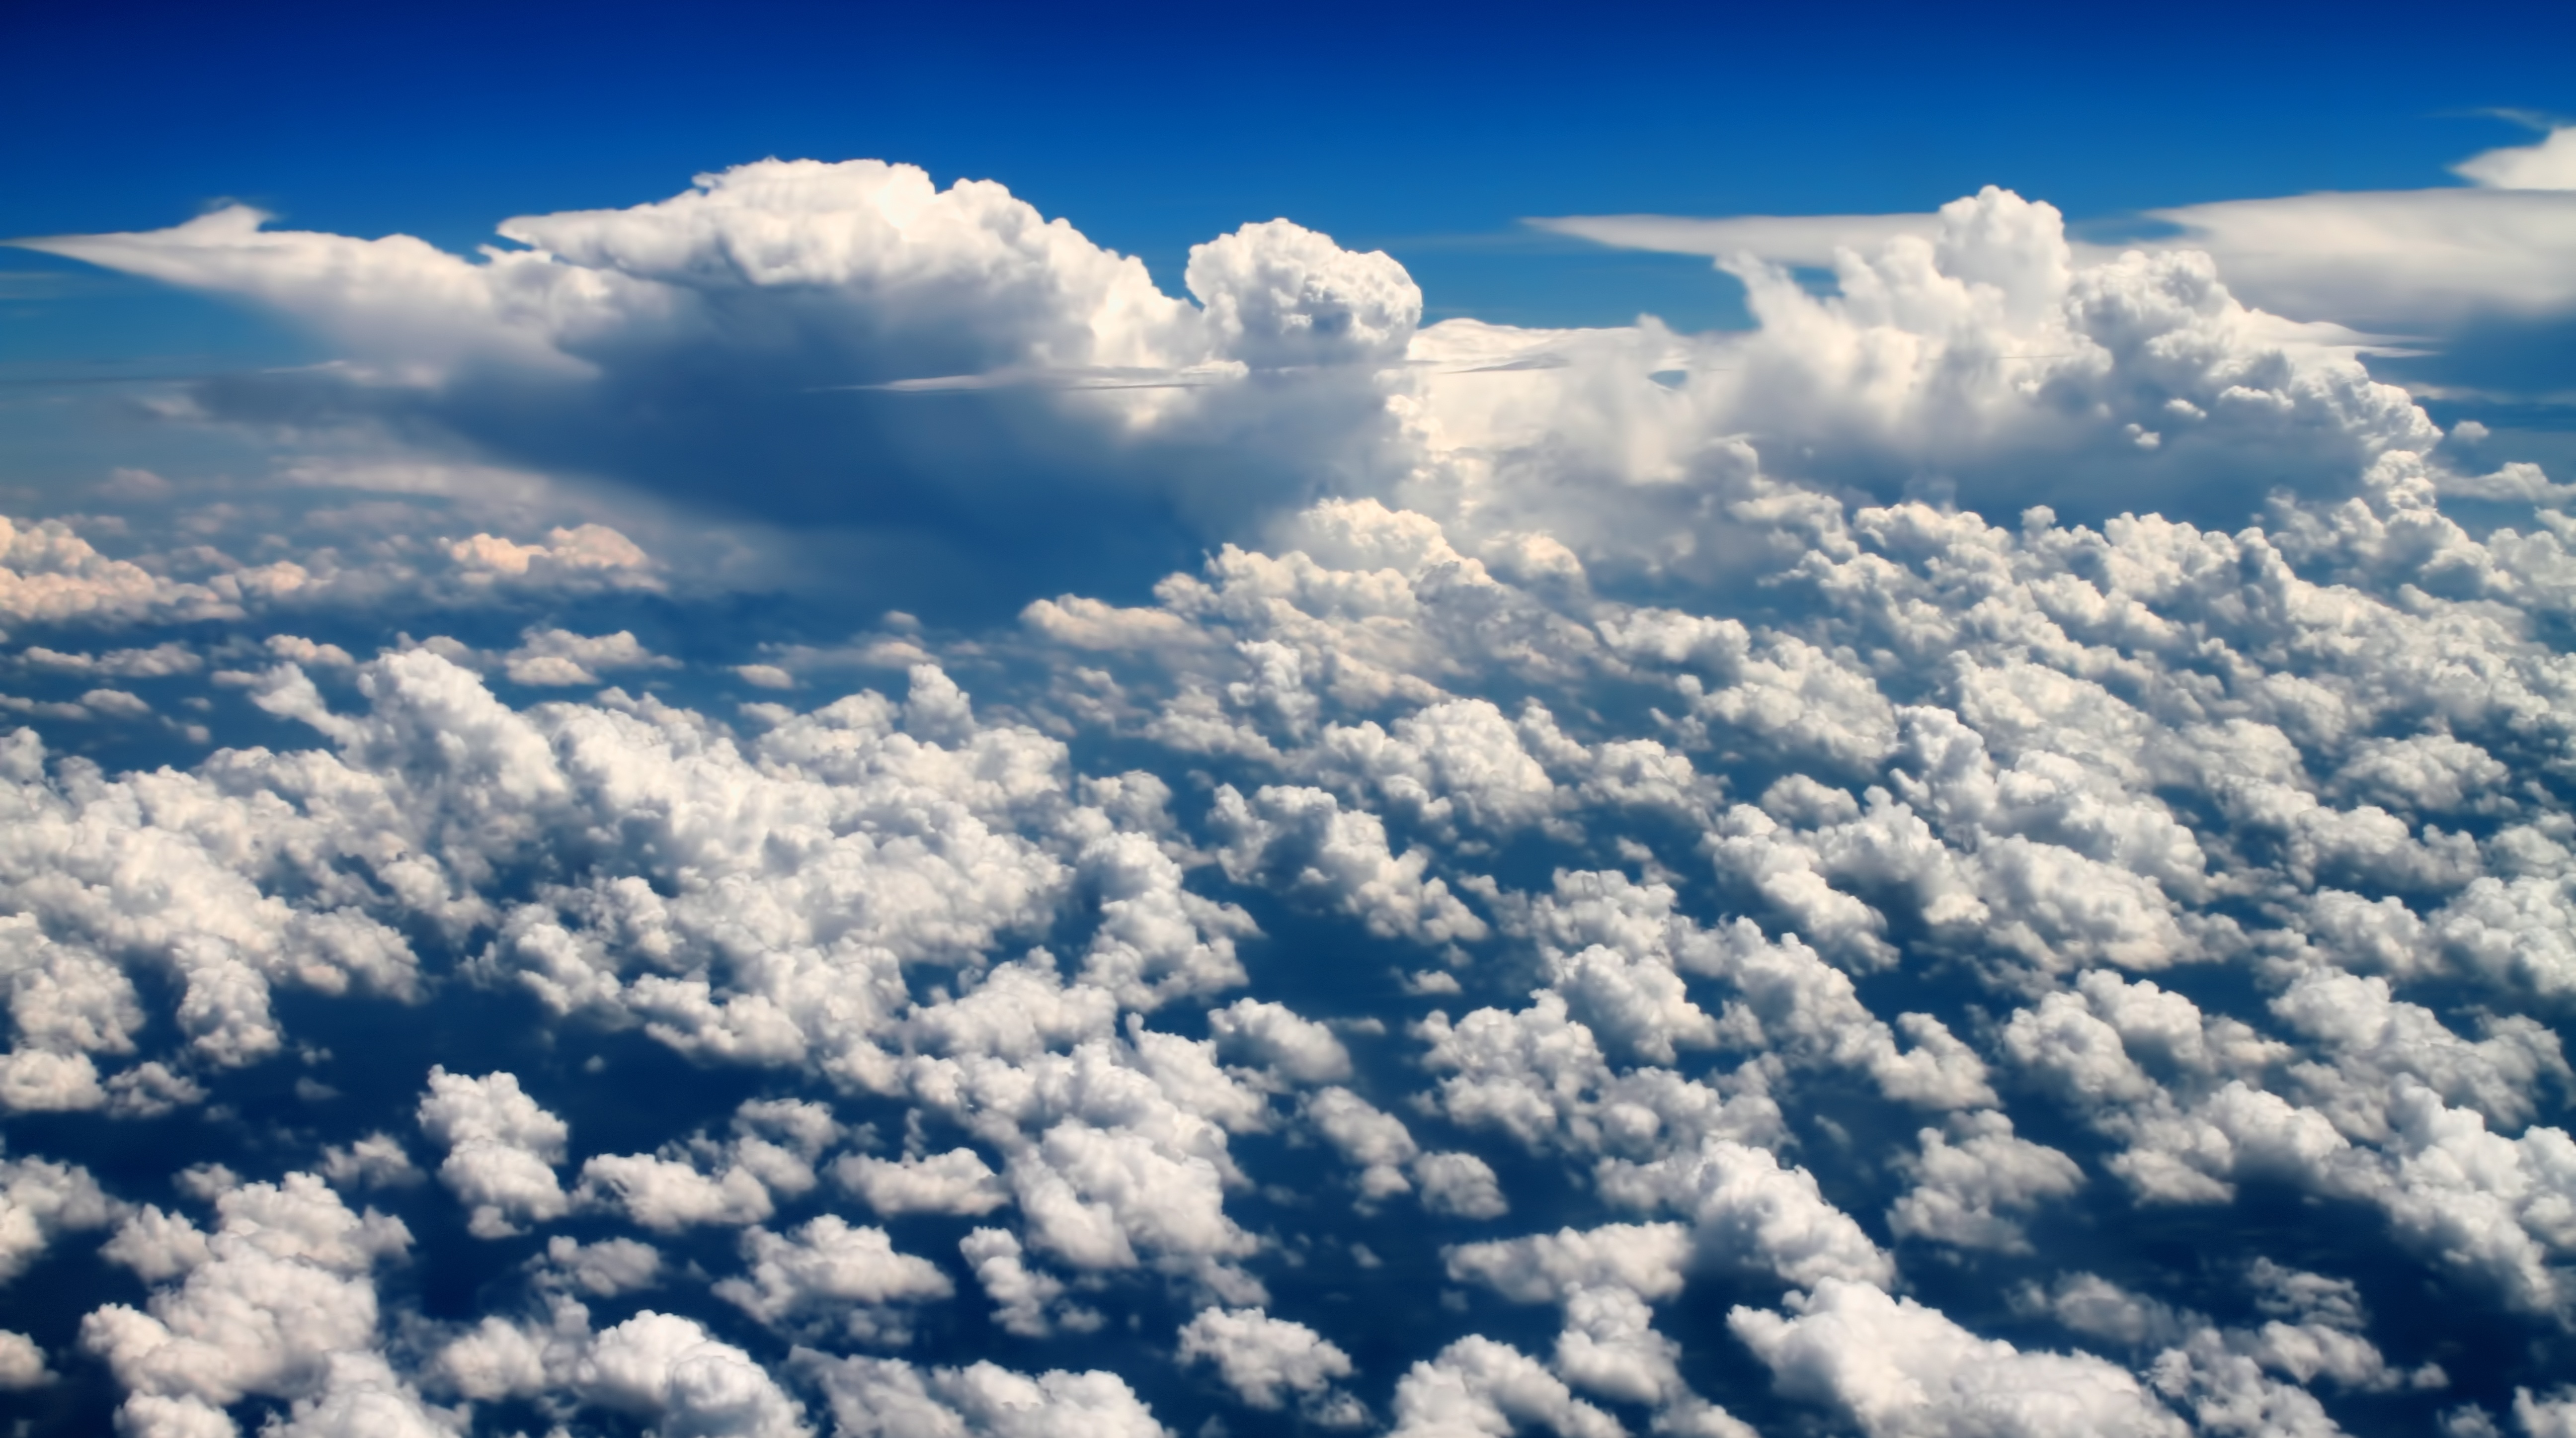
horizon, light, cloud, sky, white, sunlight, atmosphere, mountain range, daytime, cumulus, blue, plain, clouds, grassland, meteorological phenomenon, atmosphere of earth